28th (Thames and Medway) Anti-Aircraft Brigade

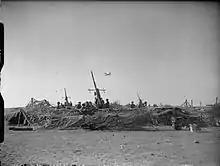

The Luftwaffe began its 1940 bombing offensive against the British mainland with small-scale raids on coastal targets. In July 1940 it began heavy daylight raids against south coast ports and shipping; the guns at Dover were in action virtually every day. Lieutenant-Colonel N.V. Sadler of 75th HAA Regiment developed an effective system of HAA barrages over individual points in Dover Harbour and the shipping channels, underpinned by light anti-aircraft (LAA) fire. In one day the regiment claimed to have shot down 10 aircraft: seven Junkers Ju 87 'Stukas', together with two Messerschmitt Bf 109s and a Dornier Do 215. During this period 6 AA Division was placed under the operational control of No. 11 Group RAF, which remained the case for the rest of the war. Decisions as to whether or not the guns could fire were made at the lower level sector operations rooms, an army officer sat beside each fighter controller and directed the gun crews when to open and cease fire. This was to ensure that anti-aircraft guns would not be firing when British fighter aircraft were liable to be hit.